Penelope Barker

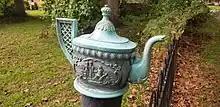
Edenton Tea Pot. Sculpted in 1905, this teapot commemorates the 1774 Edenton Tea Party.

The petition was published in colonial newspapers and in London. Barker also sent a "fiery letter" to London. The women were mocked in the London papers. A political cartoon entitled "Edenton Tea Party" was published and released in London on January 16, 1775. The cartoon portrayed the women as bad mothers with loose morals and received misogynistic ridicule.